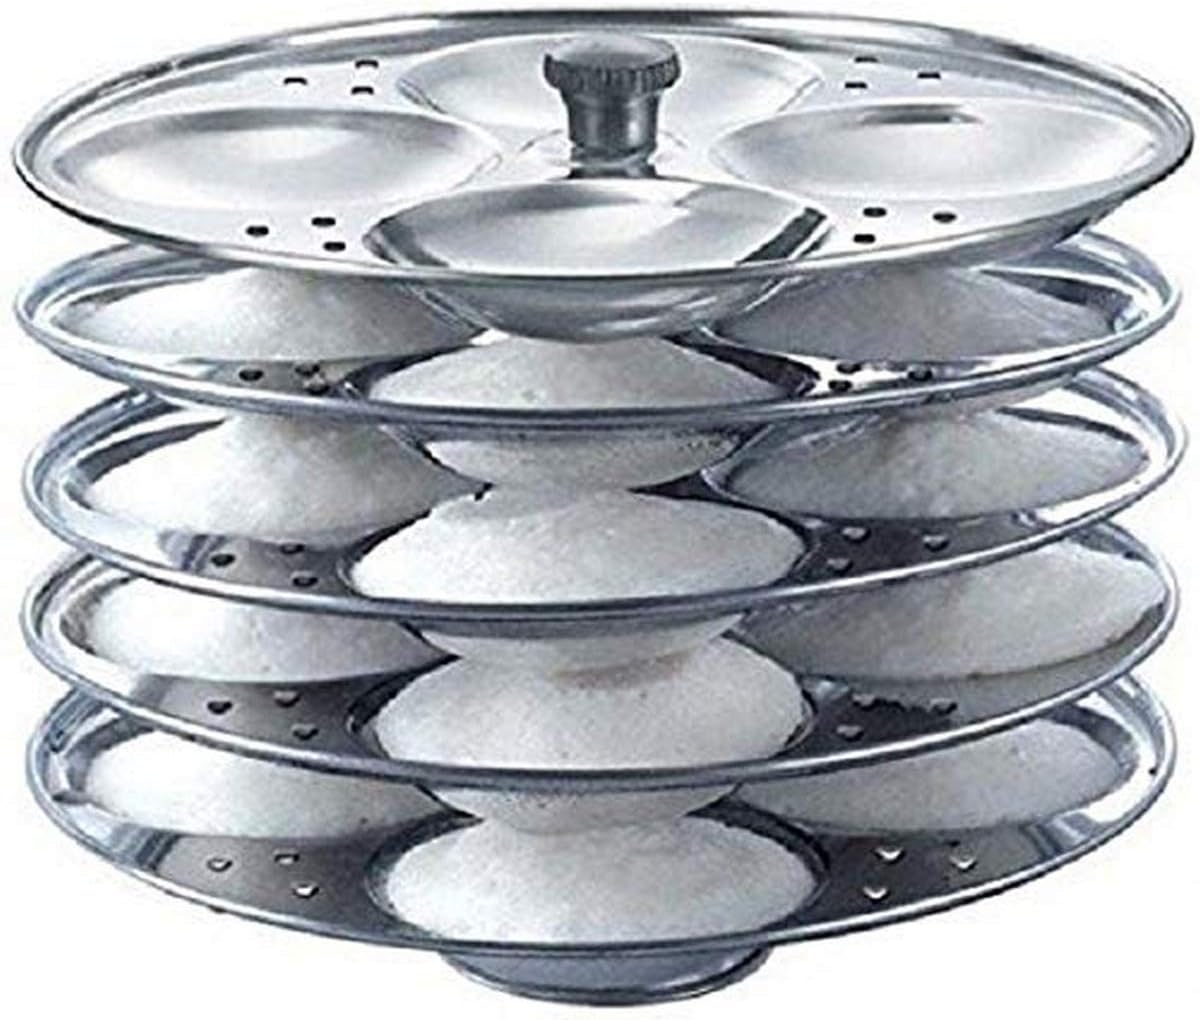
Tabakh Stainless Steel 5-Rack Idli Stand, Medium, Silver
Category: Amazon Home
Made by the finest stainless steel material which ensures strength, quality and durability. Its design and finishing will make a wonderful experience in regular use.
Features: 5 racks - makes 20 Idlis | Excellent quality stainless steel | Full stainless steel body | Idli-Making has never been easier | Made in India